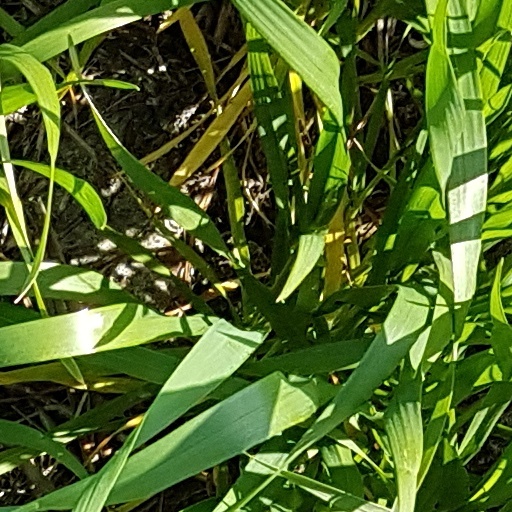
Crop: wheat